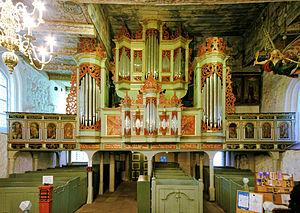
Léon Berben, né le 2 décembre 1970 à Heerlen, dans la province de Limbourg, est un organiste et claveciniste néerlandais.